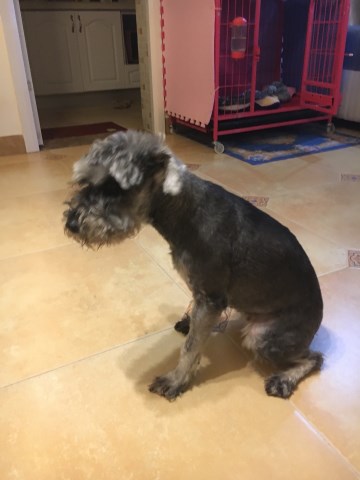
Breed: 2342-n000102-miniature_schnauzer